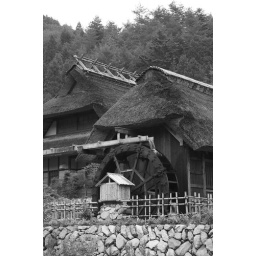
Thatch roof village near lake Sai